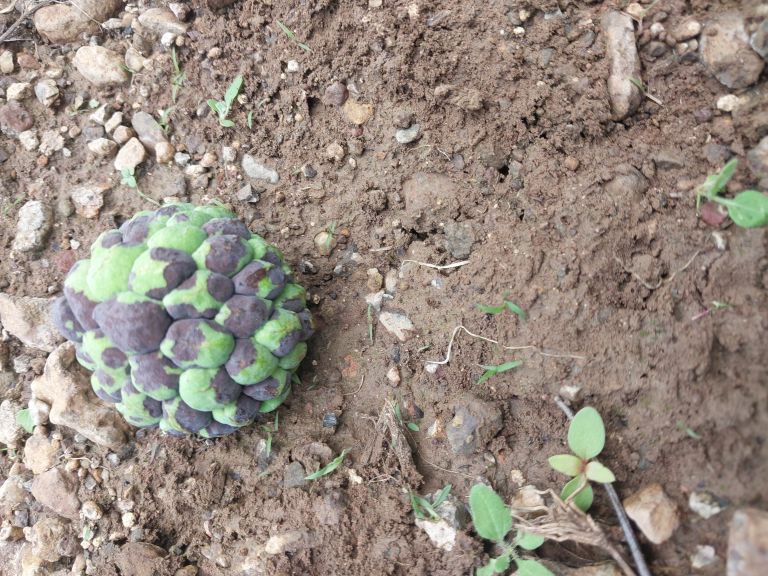
Disease label: Diplodia Rot